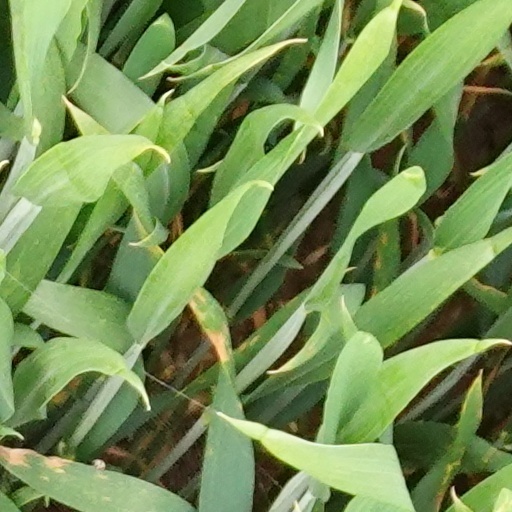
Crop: wheat